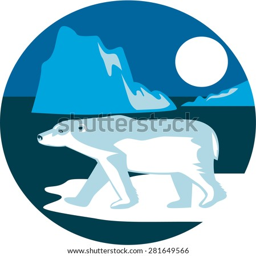
illustration of a polar bear walking standing on ice viewed from the side with iceberg and moon in the background set inside circle shape done in retro style .